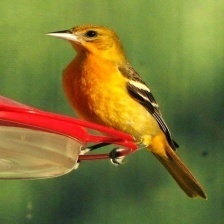
Species: BALTIMORE ORIOLE
Scientific name: ICTERUS GALBULA